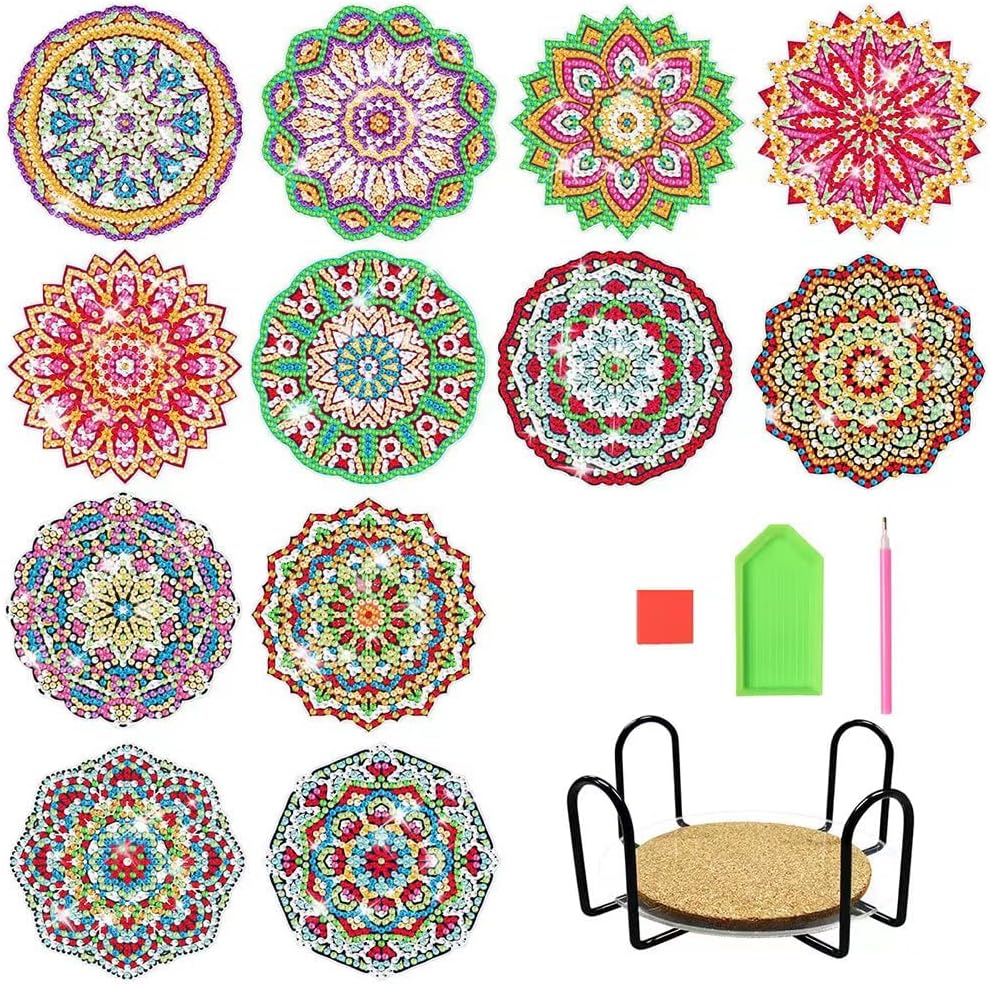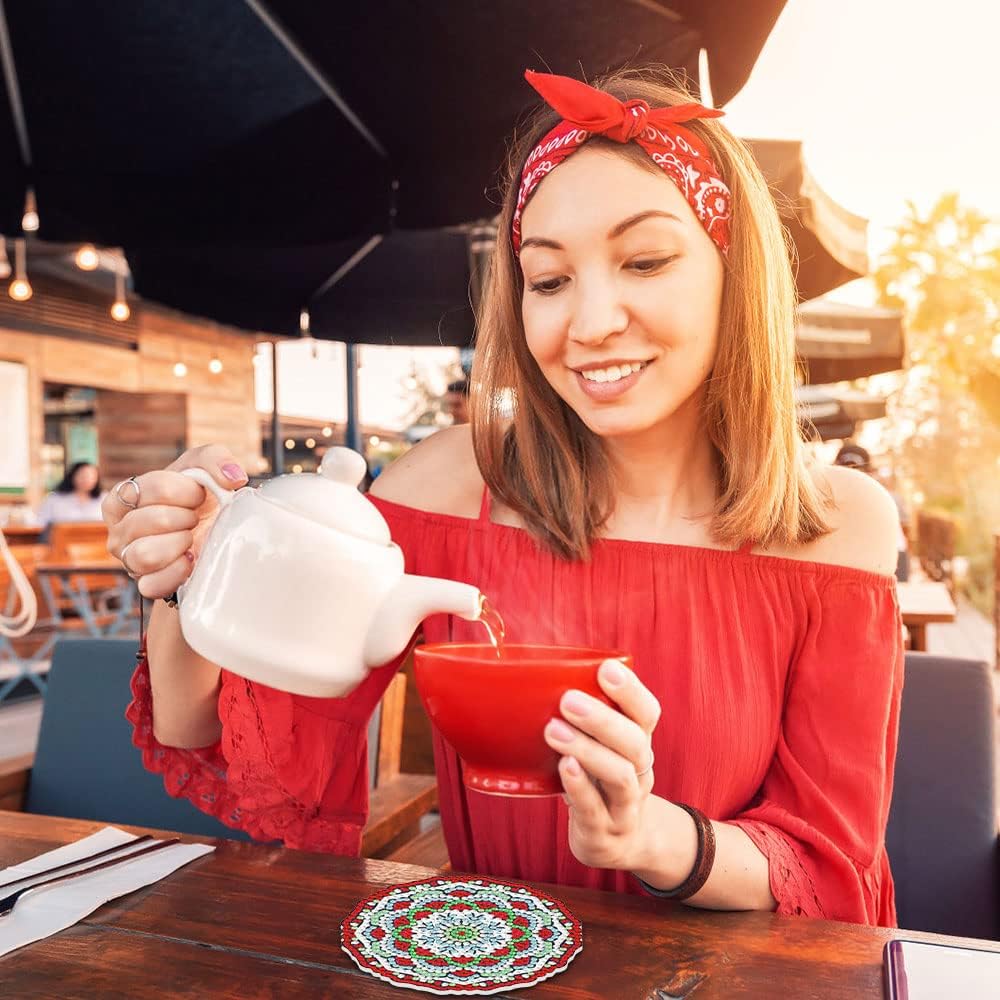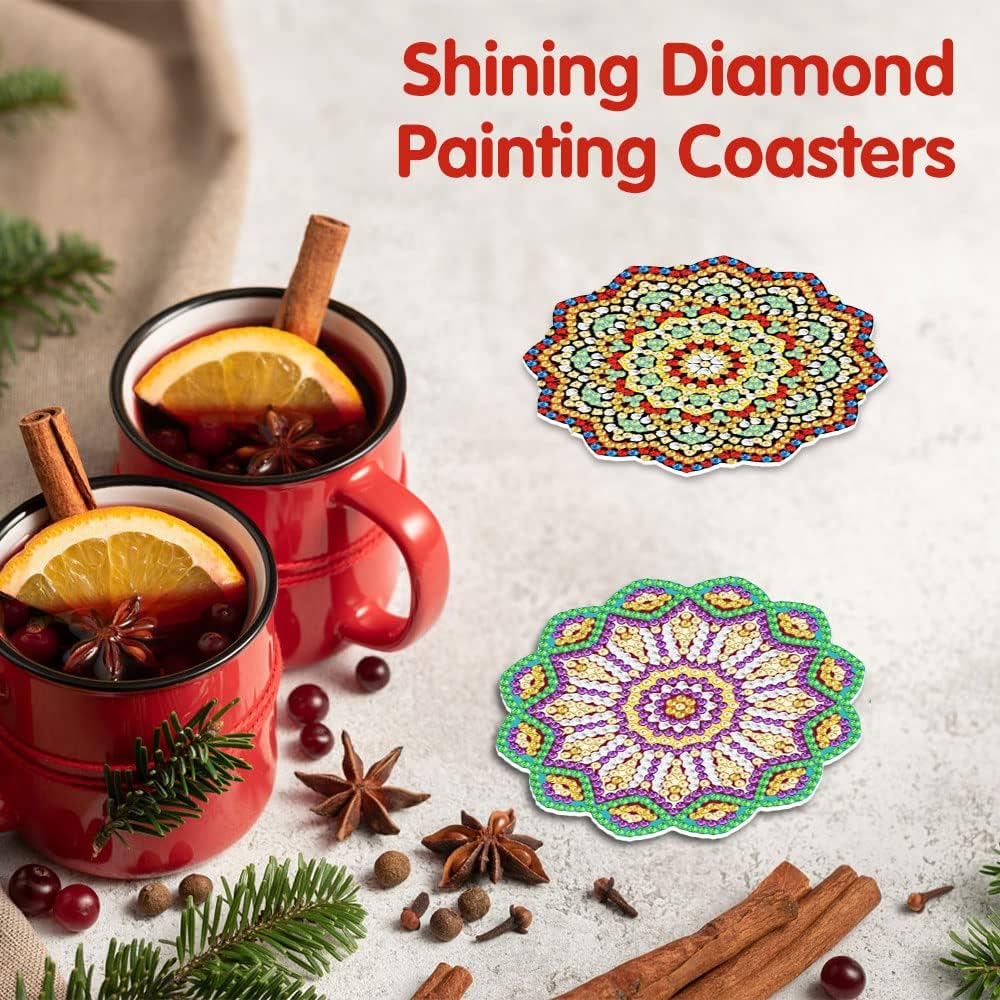
Airsnigi Diamond Painting Coasters Kit, 12 Pieces Mandala Diamond Painting Coasters with Holder, DIY Diamond Art Coasters for Beginners, Kids
Category: Arts, Crafts & Sewing
Features: Easy to Read： The numbers and symbols are clear and easy to read. Non-Slip Cork Bottom： The cork at back can avoid scratching your furniture and prevent coasters from falling off the table. A Delicate Gift Box： Great Artwork as Housewarming, Christmas, Home decor, Wedding Registry, Living Room Decorations, A Perfect Ideas. DIY Steps: 1. Tear off the protective film of the painting coasters. 2. Find the symbol that needs to be pasted on the coaster. 3. Insert some clay into the penpoint. 4. Find the corresponding diamond according to the coaster symbol. 5. Pour the diamonds into the container. 6. Stick diamonds with inserted clay pen tool. 7. Glue the diamond to the corresponding symbol on the coaster. 8. Finished and ready to use these sparkly coasters. Package includes: 12 x Diamond painting coasters  1 x Holder 1 x Clay glue 1 x Pen 1 x Diamond tray Warm Tips: Since our coasters are made of cork material, please do not soak in water or or wash it with water for a long time! When cleaning, please rinse the top surface of the coaster with water and wipe with a damp towel.
Features: 【Diamond Painting Coaster Set】you will get 12 pieces of diamond painting table coasters, 1 piece of holder, 1 piece of clay glue, 1 piece of pen, 1 piece of diamond tray and enough colorful diamonds, which are a complete set to meet your crafting and sharing needs. | 【High Quality】Our diamond painted coasters are made of high-quality acrylic with a Mandela pattern. The pattern and numbers are clear and easy to read. It has strong adhesion, which can firmly stick the rhinestones on the coaster and is not easy to fall off. | 【Easy to DIY】Pour your needed diamonds into the tray, then peel off the film covering the coaster and glue the corresponding diamonds on the coaster according to the number on the coaster. Finally, stick the cork base on the back of the coaster and you have a unique and beautiful mandala coaster. | 【Cork Bottom】 Each coaster has a natural cork pad that protects your furniture or table top from scratches and holds the coaster in place to prevent it from falling off the table while protecting your table top and Countertops are protected from heat and sticking to glass. | 【Great Gift】Our diamond painted coaster set is perfect for anyone who loves DIY. You can give it to your friends or family as a gift for Valentine's Day, Birthday, Christmas, Mother's Day and New Years. If you have any questions about the product, please contact us directly.